Photojournalism

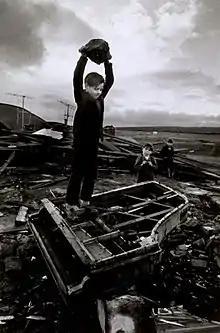
Boy destroying piano at Pant-y-Waen, South Wales, by Philip Jones Griffiths, 1961

A new style of magazine and newspaper appeared that used photography more than text to tell stories. The "Berliner Illustrirte Zeitung" was the first to pioneer the format of the illustrated news magazine. Beginning in 1901, it began to print photographs inside the magazine, a revolutionary innovation. In the successive decades, it was developed into the prototype of the modern news magazine.